Croft and Yarpole

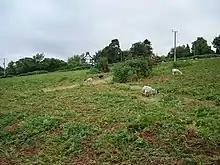
Bircher Common

The major landmark and visitor attraction of the parish is the National Trust property of Croft Castle and Parkland, the manor of which was for almost 1000 years the seat of the Croft family. The property comprises the house and gardens of Croft Castle, and of park and woodland which includes farmhouses, two cottages and the church of St Michael. The Grade II* listed country house of Croft Castle dates to the 16th- to early 17th-century, was extended in the late 17th, and remodelled at about 1765 and in 1913. The embattled building is in plan four-sided, with circular corner turrets, around a central courtyard.